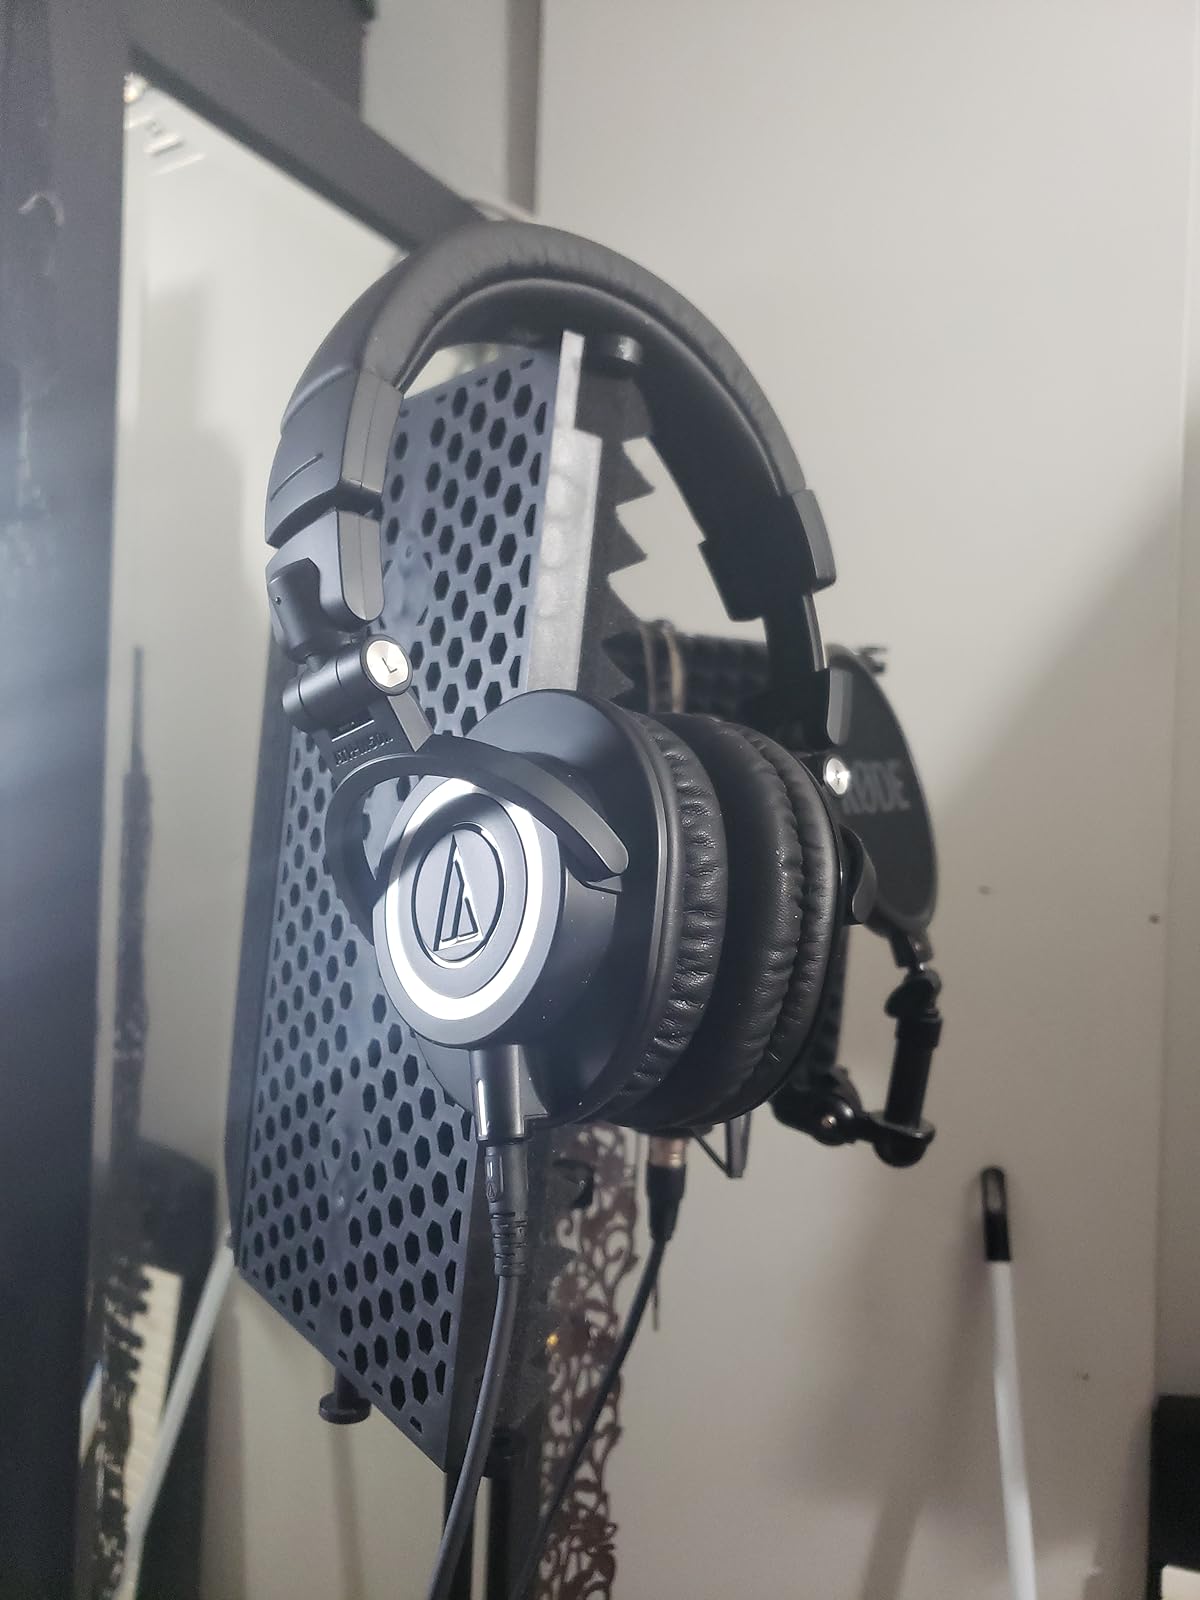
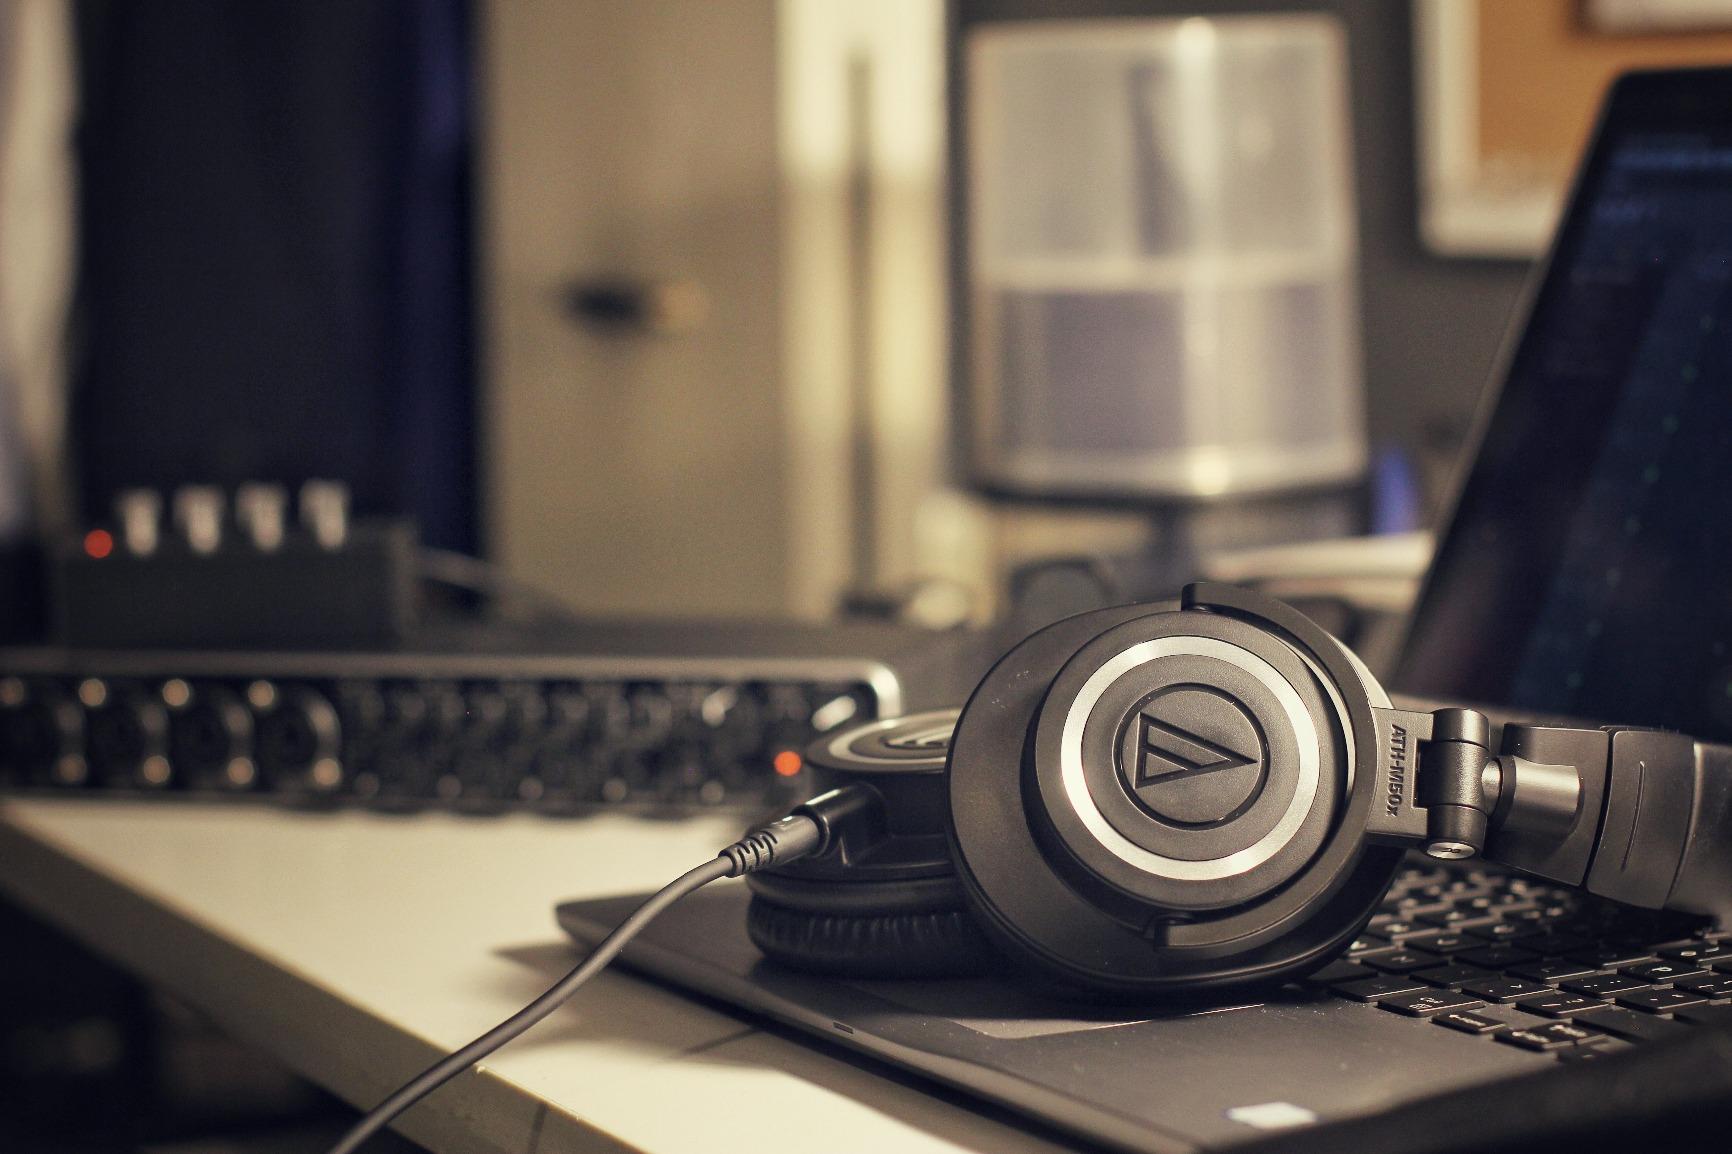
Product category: headphones
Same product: yes